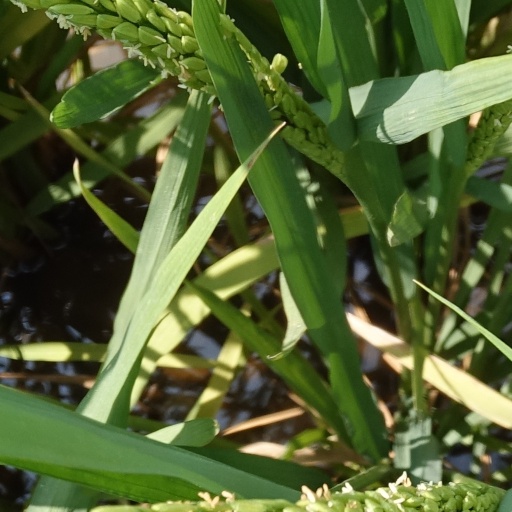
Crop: rice